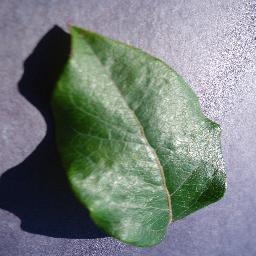
Label: Blueberry___healthy